2005 Nebraska Cornhuskers baseball team

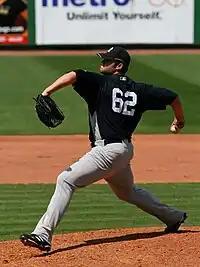
Joba Chamberlain in 2008 spring training for the New York Yankees

Nebraska relied on the combination of a dominant pitching staff, strong defense and clutch hitting to put together a 57–15 record and sweep the Big 12 regular season and tournament titles en route to a berth in the College World Series. The 57 wins not only led the nation, but easily topped the previous school mark of 51 set in 2000. The Huskers finished the year ranked as high as fifth in the national polls after opening the year at No. 50 in Baseball America's preseason issue. Also, their No. 2 ranking in Baseball America heading into the College World Series is its highest in any national poll since the 2001 season (a year the Huskers were ranked first for two weeks by Baseball America).